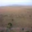
Label: plain